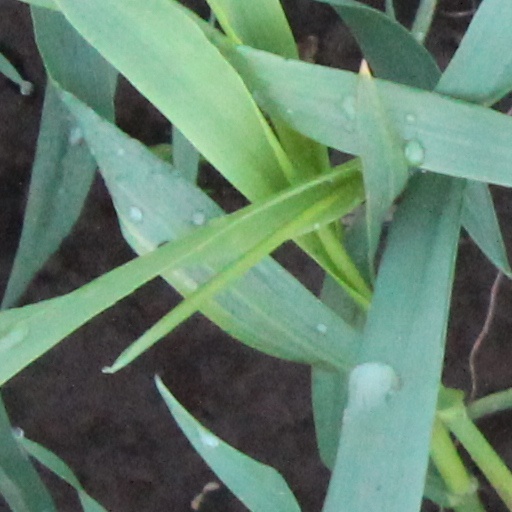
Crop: wheat